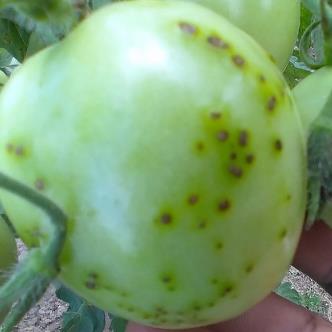
Crop: Tomato
Condition: alternaria-d